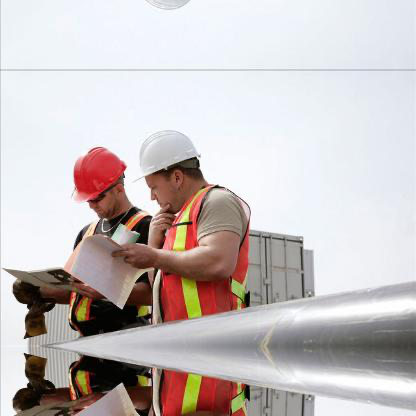
Objects in the image:
label: helmet
label: helmet
label: helmet